Calabozo

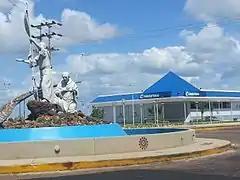
Street in Calabozo.

Agriculture in Calabozo greatly benefits from the Guárico River irrigation system, allowing for the cultivation of a wide variety of agricultural products. Among the main crops are rice, corn, legumes, tobacco, tomatoes, bell peppers, cotton, and cassava. These favorable conditions not only support the growth of these crops but also contribute to hunting and grazing activities, further diversifying the region's economy.